Dead Girls (film)

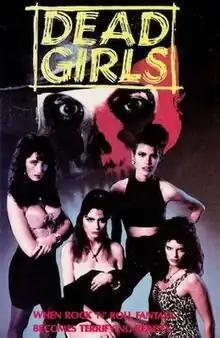
Video artwork

Dead Girls is a 1990 American slasher film directed by Dennis Devine, and starring Diana Karanika, Angela Eads, Kay Schaber, and Angela Scaglione. It follows the members of a female-fronted death metal group who are stalked by a masked killer while vacationing at a mountain cabin. The film was inspired by a lawsuit brought against Ozzy Osbourne, whose song "Suicide Solution" allegedly inspired the 1984 suicide of 19-year-old John Daniel McCollum.